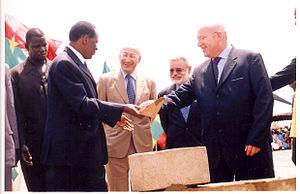
Pose de la première pierre de la Fondation 2iE, au Burkina Faso
L'Institut 2iE est un centre d'enseignement supérieur et de recherche membre de la Conférence des grandes écoles et basé au Burkina Faso. Spécialisés dans les domaines de l’eau, de l’énergie, de l’environnement, du génie civil et des mines, ses diplômes d'ingénieur ont reçu l’accréditation de la Commission française des Titres d’Ingénieur ce qui leur octroie une reconnaissance européenne à travers le label EUR-ACE.